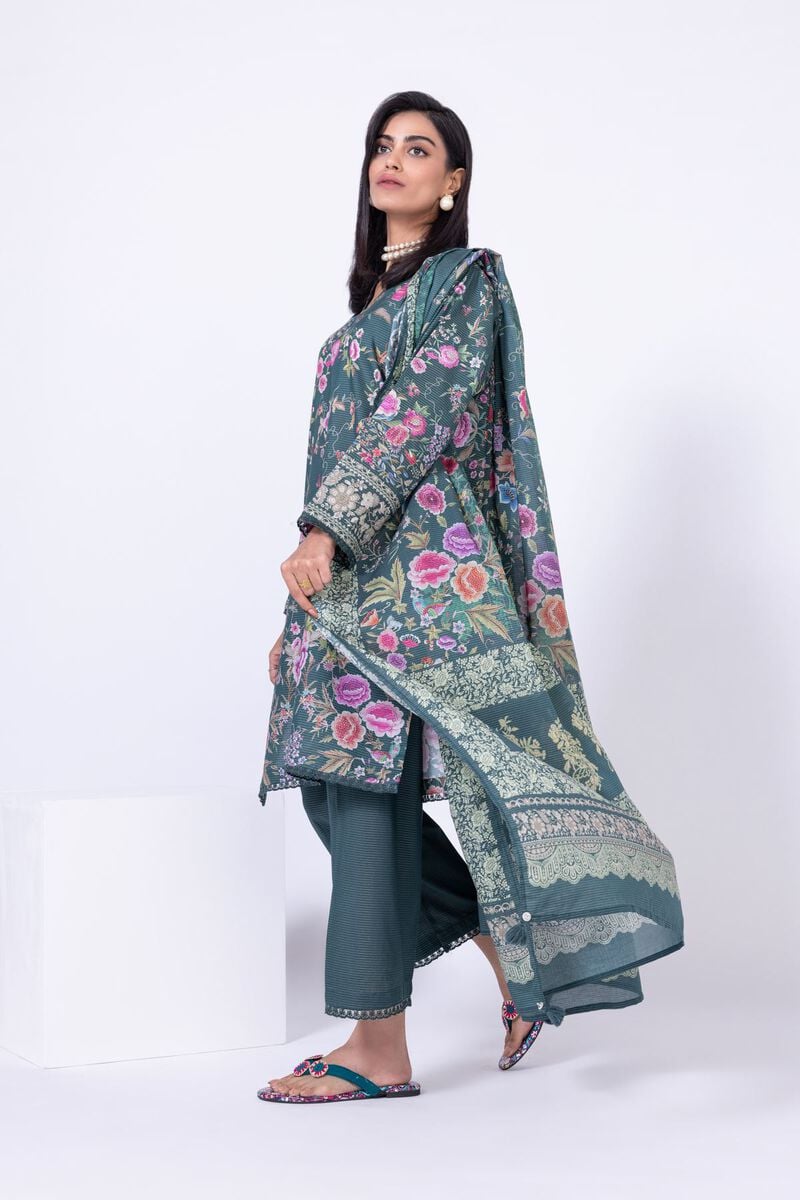
green multi embroidered salwar suit